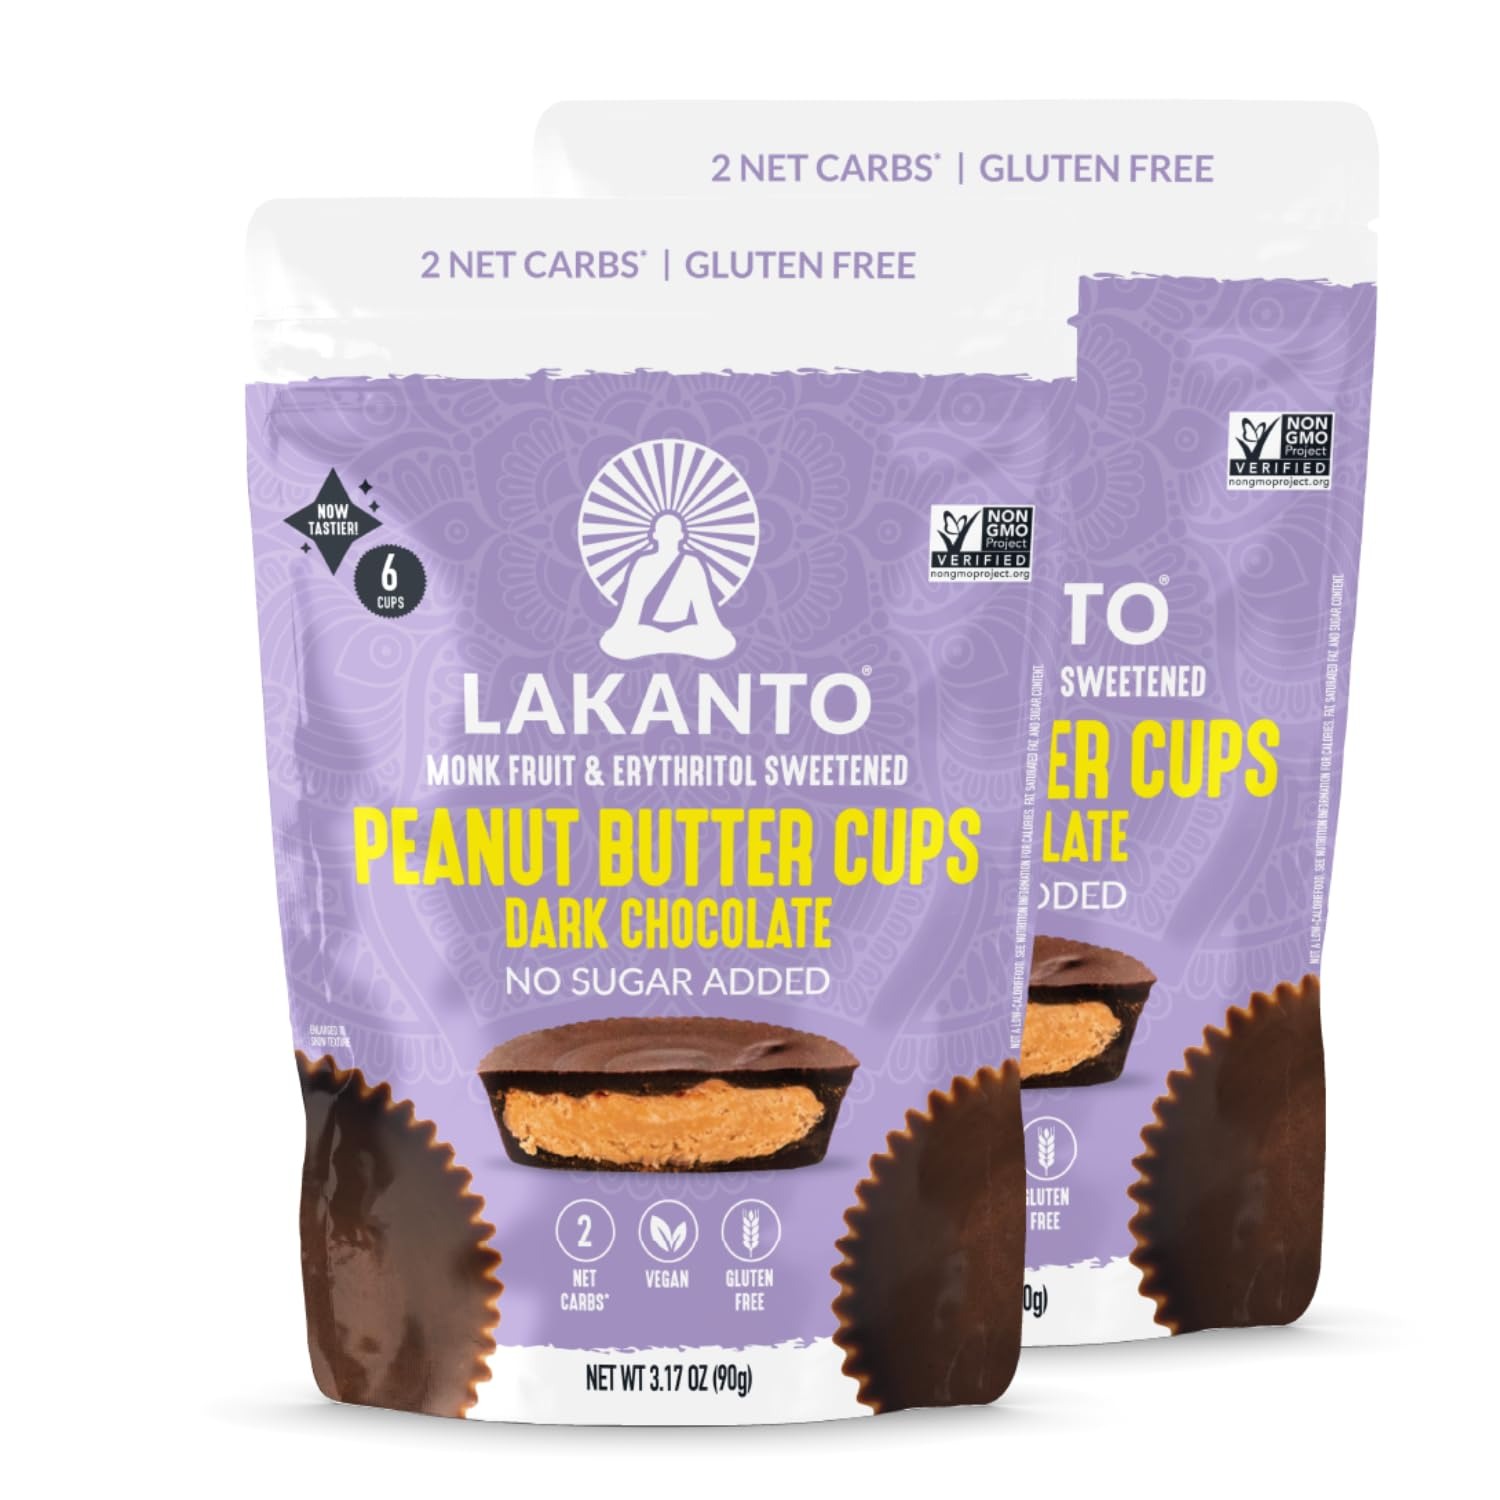
Item Name: Lakanto Sugar Free Chocolate Peanut Butter Cups - Sweetened with Monk Fruit, On the Go, Gluten Free, Vegan, Keto Diet Friendly, 2g Net Carbs, Cocoa Butter, Nut Butter, Cacao (6 Cups - Pack of 2)
Bullet Point 1: Treat Yourself: A tastier alternative to the peanut butter cups you know; treat yourself to the rich flavors of these dairy-free butter cups and dive into its' vast sea of flavor.
Bullet Point 2: Only 2g Net Carbs: You won't believe us when we tell you that these butter cups are only 150 calories per serving. Savor the flavor of these buttercups and save the calorie counting for later.
Bullet Point 3: On the Go Pouch: Bring your new favorite chocolate snack everywhere you go! Our fancy, resealable pouch makes it easy to travel anywhere with these dark chocolate peanut butter cups. Take it with you on the go!
Bullet Point 4: Lifestyle Friendly: A great alternative to your well-known sugary butter cups. It's dairy free and works great for Keto and Vegan diets.
Bullet Point 5: Lakanto's Mission Statement: At Lakanto, our mission is to Bring Chi to Life by inspiring people to reach their highest potential in health and wellness by creating products that are innovative, delicious, natural, and nutritious. Try some of our tasty products today!
Product Description: Made for sharing… or not! These peanut butter cups are perfect for sharing. Don't have someone to share with? Even better, you can have them all. They're dairy-free, keto-friendly, and vegan. Go ahead and treat yourself. Over a thousand years ago - In the remote mountain highlands of Asia, a group of Buddhist monks called the Louhan achieved enlightenment and ascension through meditation and pure living. The monks discovered a rare superfood prized for its sweetness and its ability to raise chi, or life energy. This sacred fruit was named monk fruit and was used for centuries to increase chi and well being, earning it the nickname "The Immortals' Fruit." We still harvest monk fruit for Lakanto in the same pristine area according to traditional and environmental methods. #DiscoverYourChi Lakanto's mission is to bring chi to life by inspiring people to reach their highest potential in health and wellness and by creating products that are innovative, delicious, natural, nutritious, and sugar-free or no sugar added. Try our delicious products today! For news, stories, recipes, and inspiration visit our website.
Value: 6.34
Unit: Ounce

Price: 10.435